Tornadoes of 2020

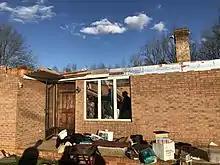
EF2 damage to a house near Kannapolis, North Carolina.

Beginning on February 5, a moderate tornado outbreak affected the Deep South and Eastern United States. On the first day of the outbreak, an EF2 tornado caused significant tree and outbuilding damage near Pickens, Mississippi, and injured four people. A long-tracked EF2 tornado touched down near Bay Springs, Mississippi, and passed through the town of Enterprise, downing numerous trees and power poles and toppling a metal fire tower. This tornado tore large sections of roofing off of multiple homes in rural areas as well. On February 6, one person was killed in Marengo County, Alabama, when an EF1 tornado destroyed a mobile home near Demopolis. An EF2 tornado also touched down near Kannapolis, North Carolina, to the north of Charlotte. No injuries were reported, though multiple homes were damaged, including one that lost its roof and some exterior walls. Another EF2 tornado downed metal truss transmission towers near Kings Mountain, and an EF1 tornado caused damage in the southern suburbs of Charlotte. A high-end EF1 tornado moved directly through Spartanburg, South Carolina, as well, causing considerable damage to homes and businesses. On February 7, five tornadoes unexpectedly touched down in Maryland, including an EF1 that struck Westminster and Manchester, causing moderate damage. An EF0 tornado also caused minor damage in Leesburg, Virginia. Along with the tornadic storms, heavy rainfall resulted in widespread flooding also occurred throughout the southern states. Total economic losses from the event exceeded $925 million. Overall, this outbreak produced a total of 37 tornadoes, and resulted in one fatality.